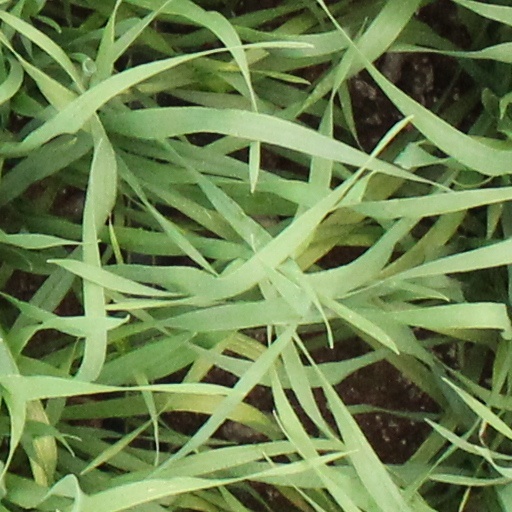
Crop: wheat